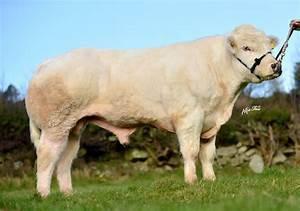
cow